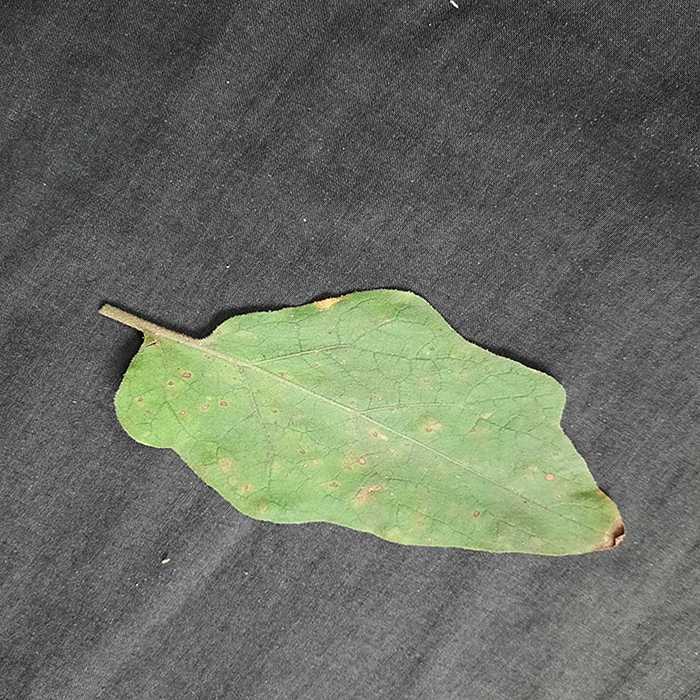
Plant: Eggplant
Label: Eggplant Cercopora leaf spot